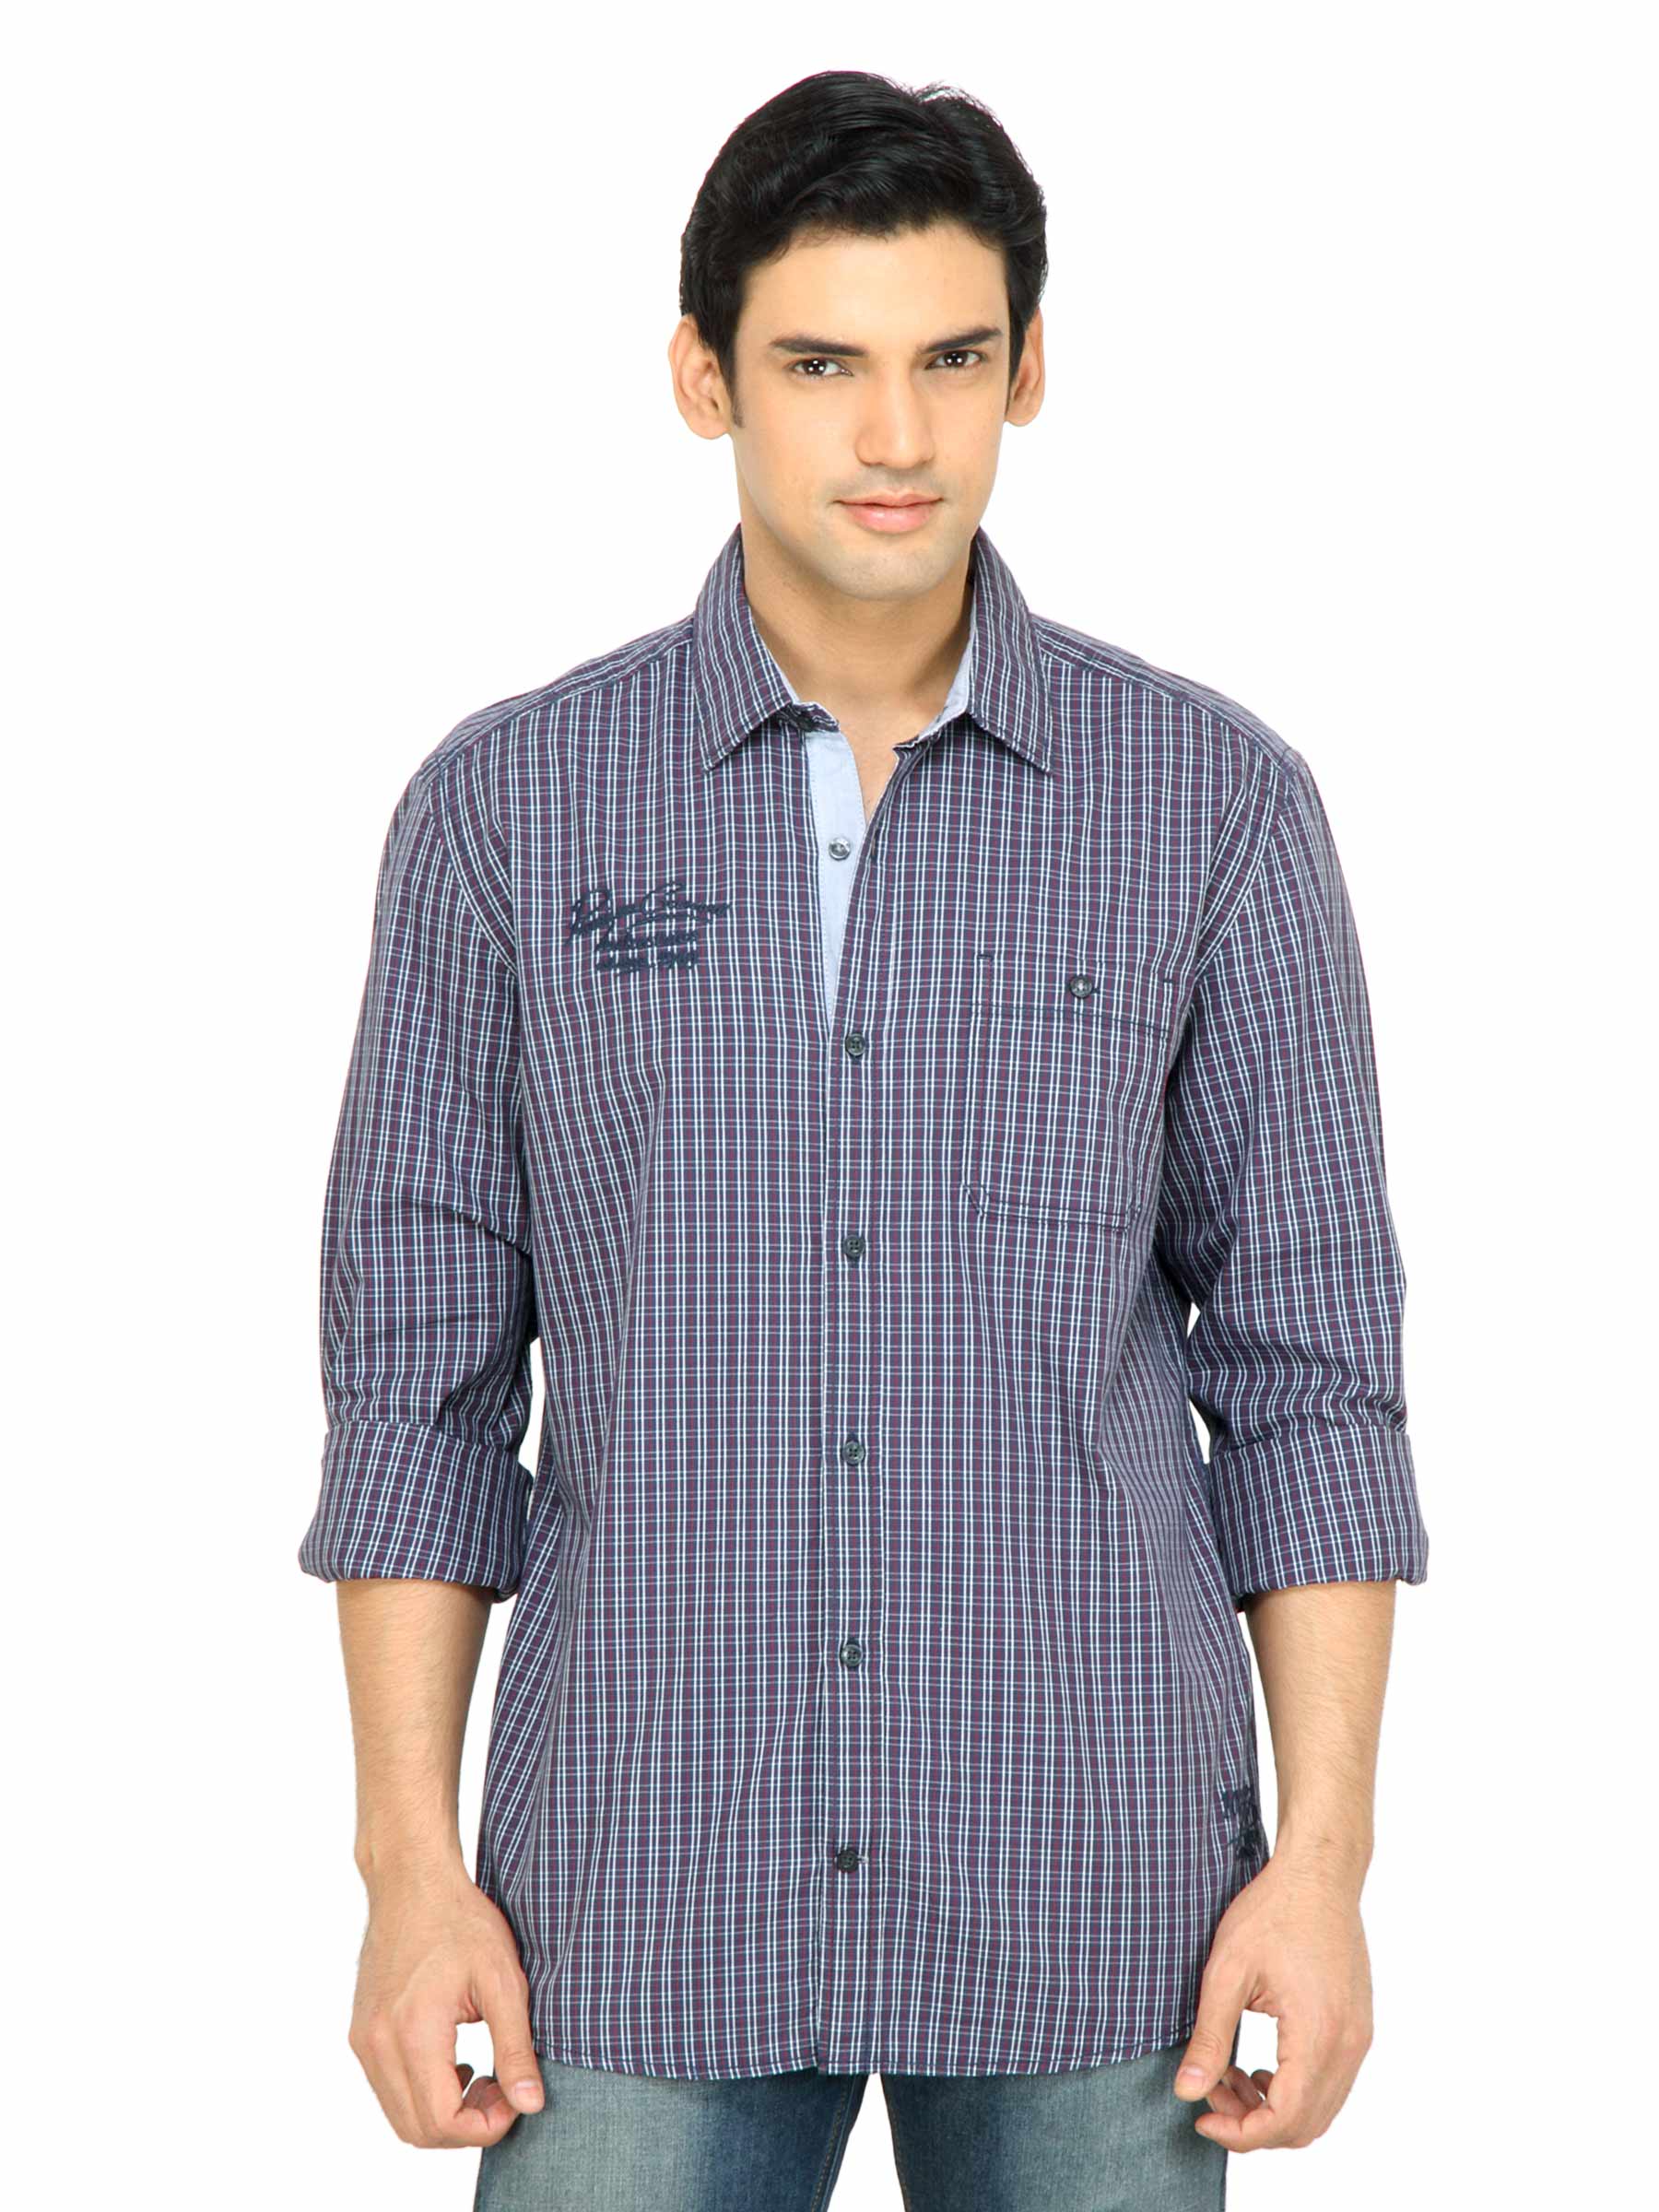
s.Oliver Men Check Navy Blue Shirt
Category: Apparel / Topwear / Shirts
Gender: Men
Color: Navy Blue
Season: Fall 2011
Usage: Casual